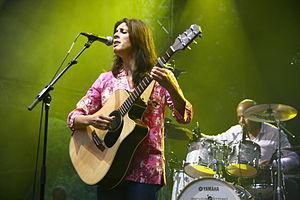
Souad Massi est une chanteuse algérienne, née le 23 août 1972 dans le quartier de Bab El-Oued à Alger et originaire de Boghni dans le wilaya de Tizi Ouzou.